Briennon

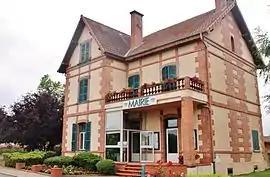
Town hall

Briennon is a commune in the Loire department in central France.